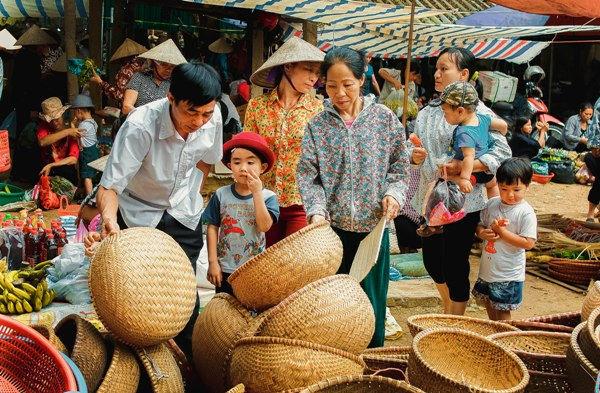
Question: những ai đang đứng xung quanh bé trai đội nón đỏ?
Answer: phía sau bé trai là người phụ nữ mặc áo vàng có hoa, bên phải là người đàn ông mặc sơ mi trắng, bên trái là người đàn bà mặc quần màu xanh lá